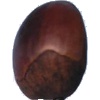
Label: Chestnut 1